René Vandereycken

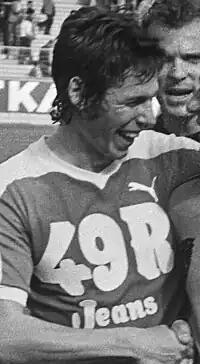
Vandereycken in 1978

René Vandereycken (born 22 July 1953) is a Belgian retired professional footballer and manager. During his playing career, he played as a midfielder. He was the head coach of the Belgium national team from 2006 to 2009.